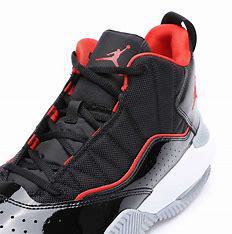
Brand: Jordan
Model: Stay Loyal 3